Twirling

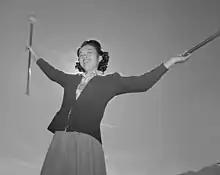
Baton twirling, Manzanar War Relocation Center, 1943. Photographed by Ansel Adams.

Baton twirling has expanded beyond parades and is now more comparable to rhythmic gymnastics (see below). The sport is popular in many countries including the United States, Japan, Spain, France, Italy, the Netherlands and Canada. Many countries compete each year at the World Baton Twirling Championships.